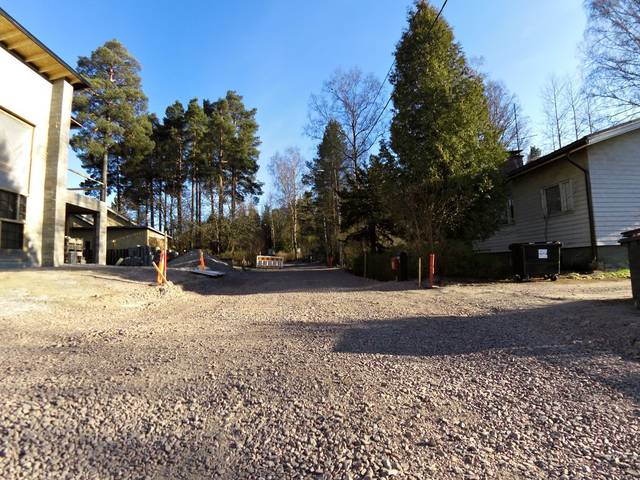
Region: Finland
Coordinates: 60.168, 24.722